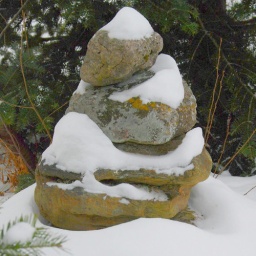
i piled these rocks several years ago when we planted the large spruce trees by the road. they seem happy.